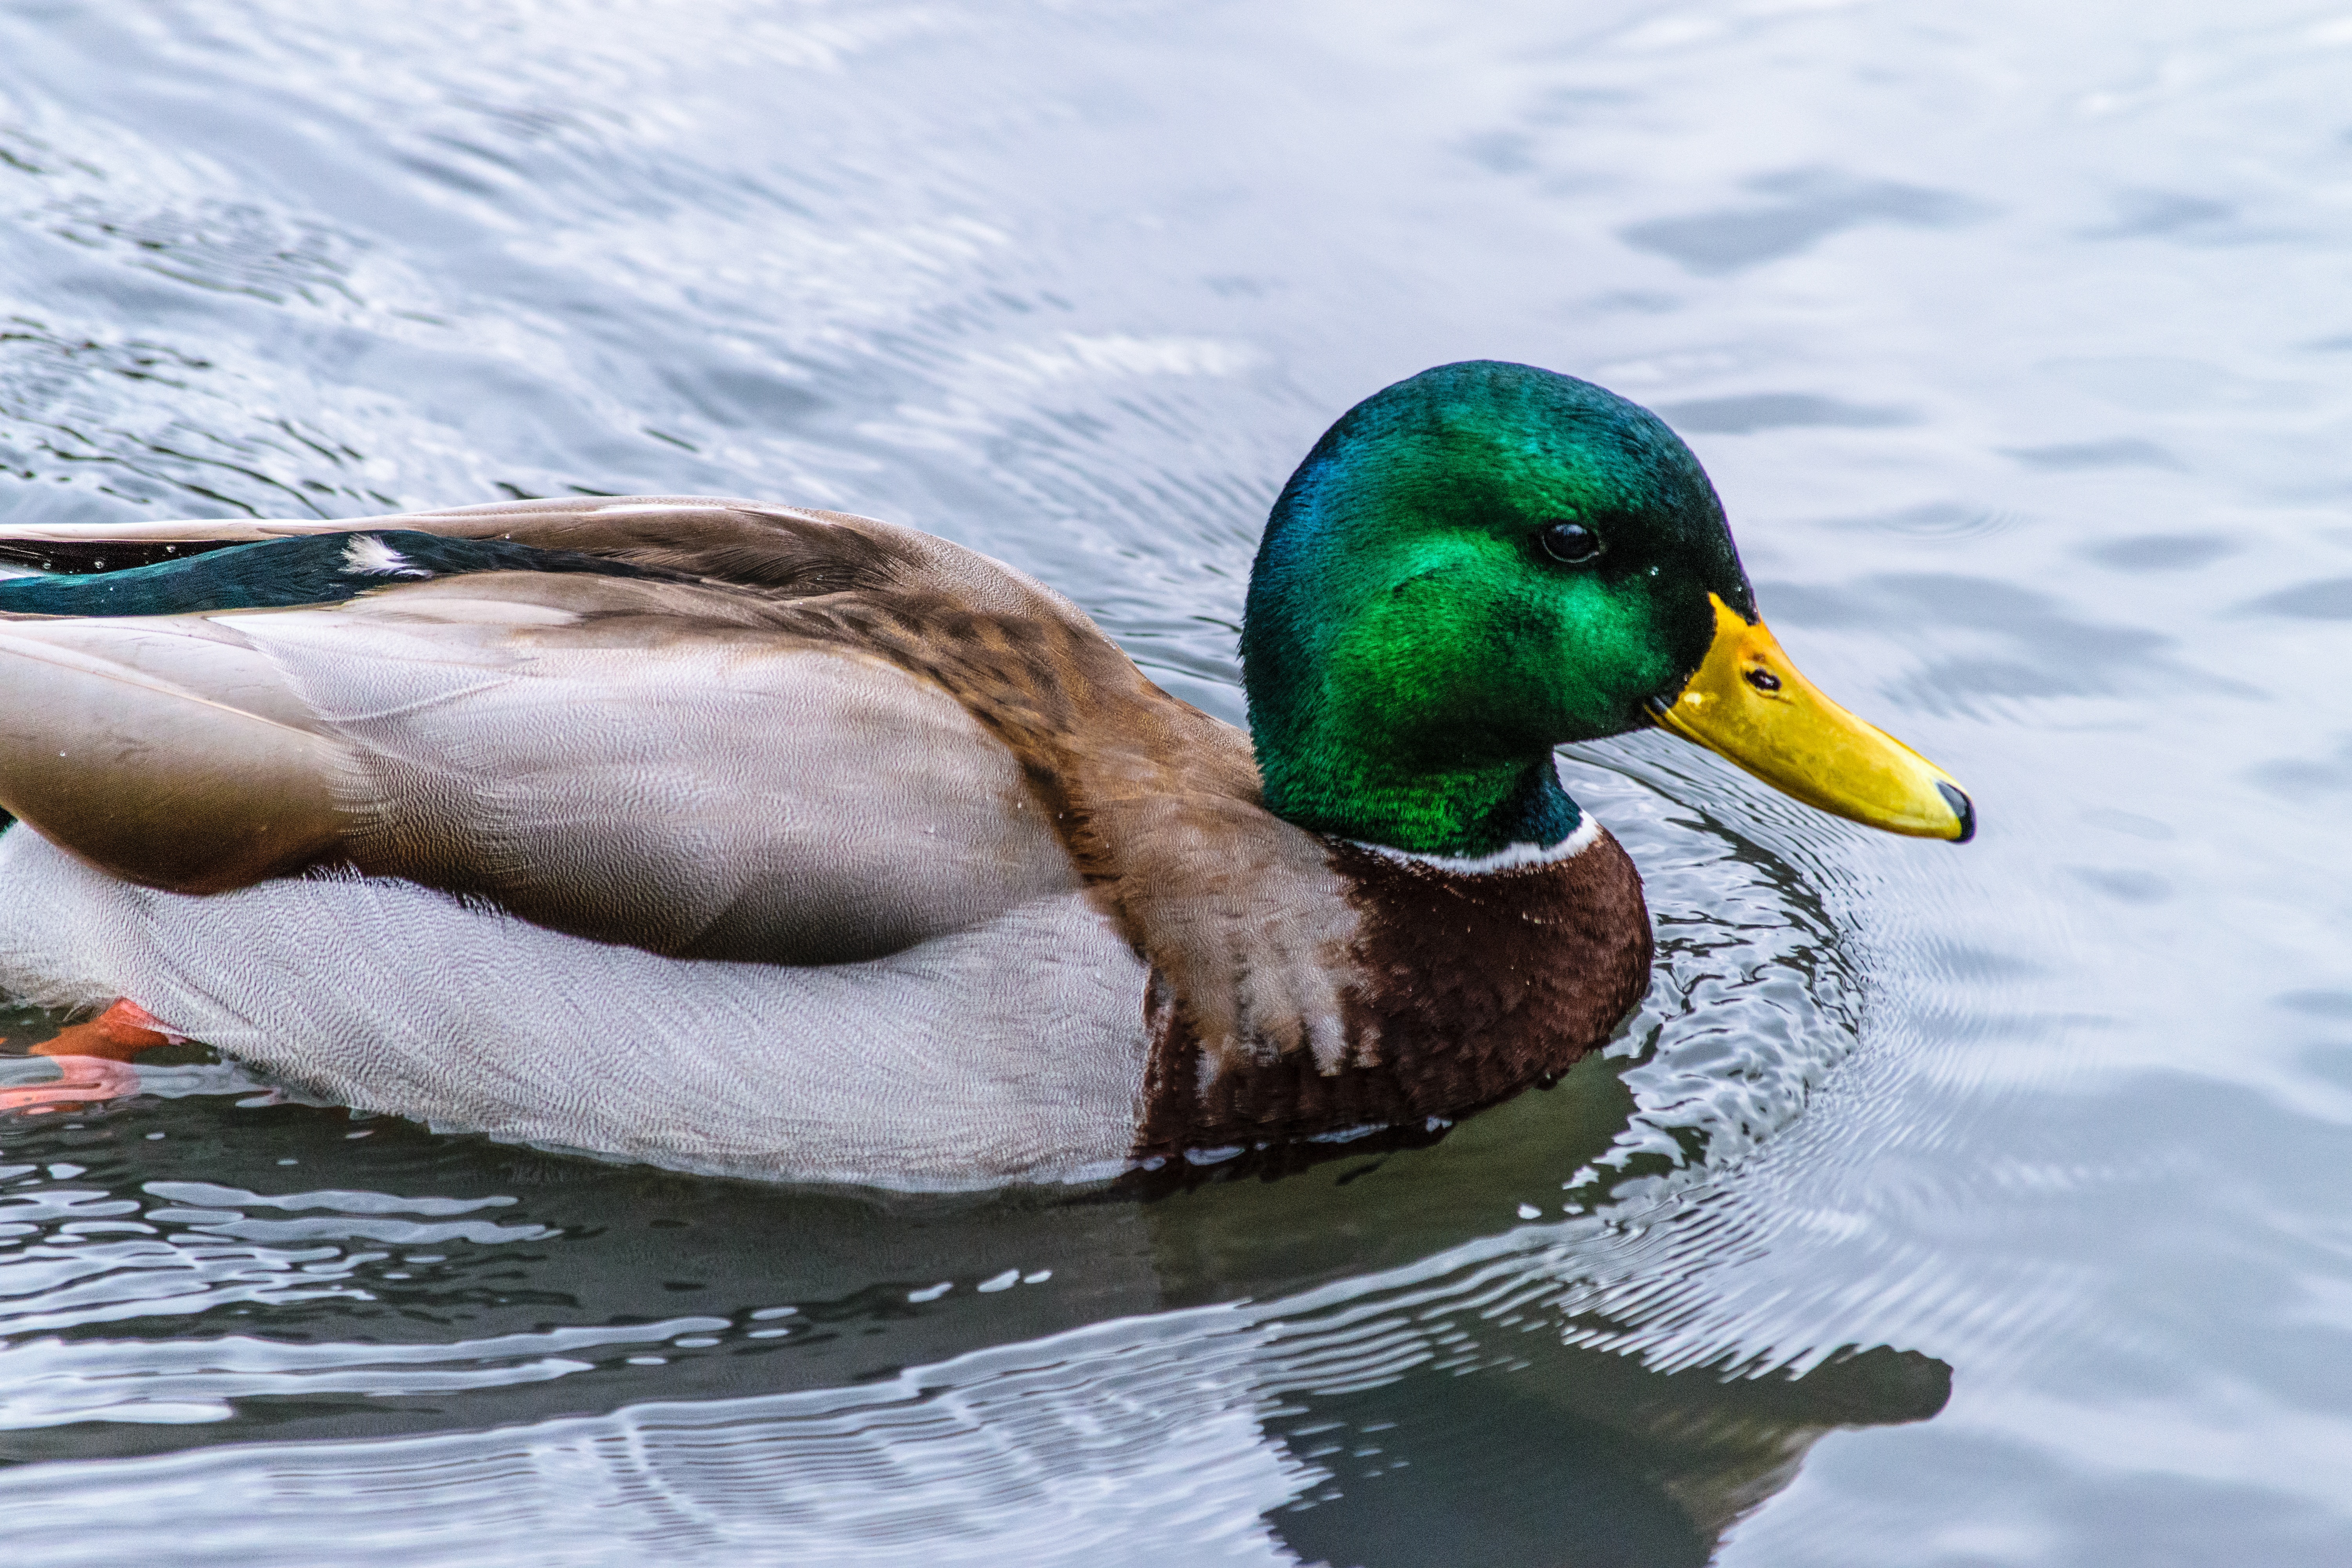
water, nature, bird, wing, lake, river, pond, wildlife, young, beak, park, brown, blue, colorful, feather, fauna, swimming, duck, duckling, vertebrate, waterfowl, water bird, mallard, canard, ducks geese and swans, seaduck